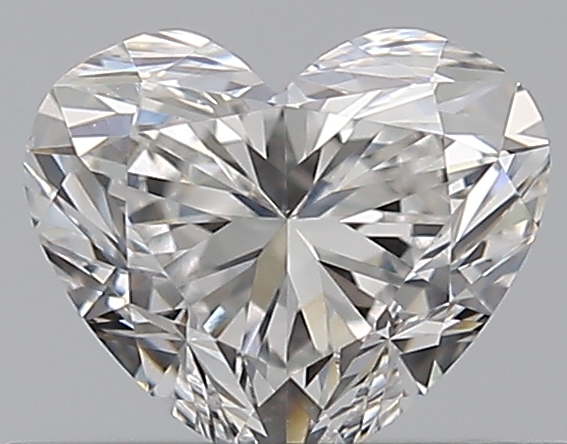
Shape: heart
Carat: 0.5
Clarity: VS1
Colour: F
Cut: EX
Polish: EX
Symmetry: EX
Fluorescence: N
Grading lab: GIA
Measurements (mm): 4.63 x 5.43 x 3.27